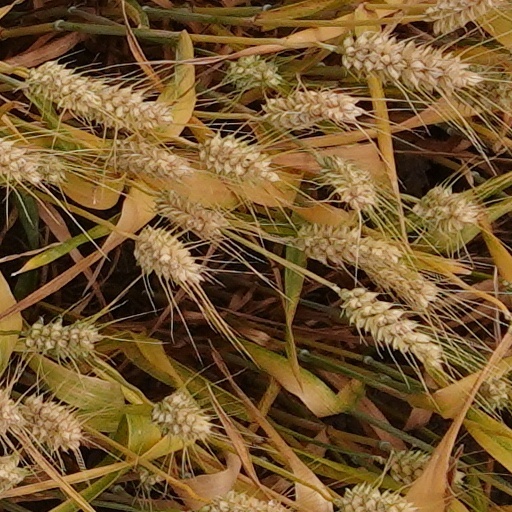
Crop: wheat